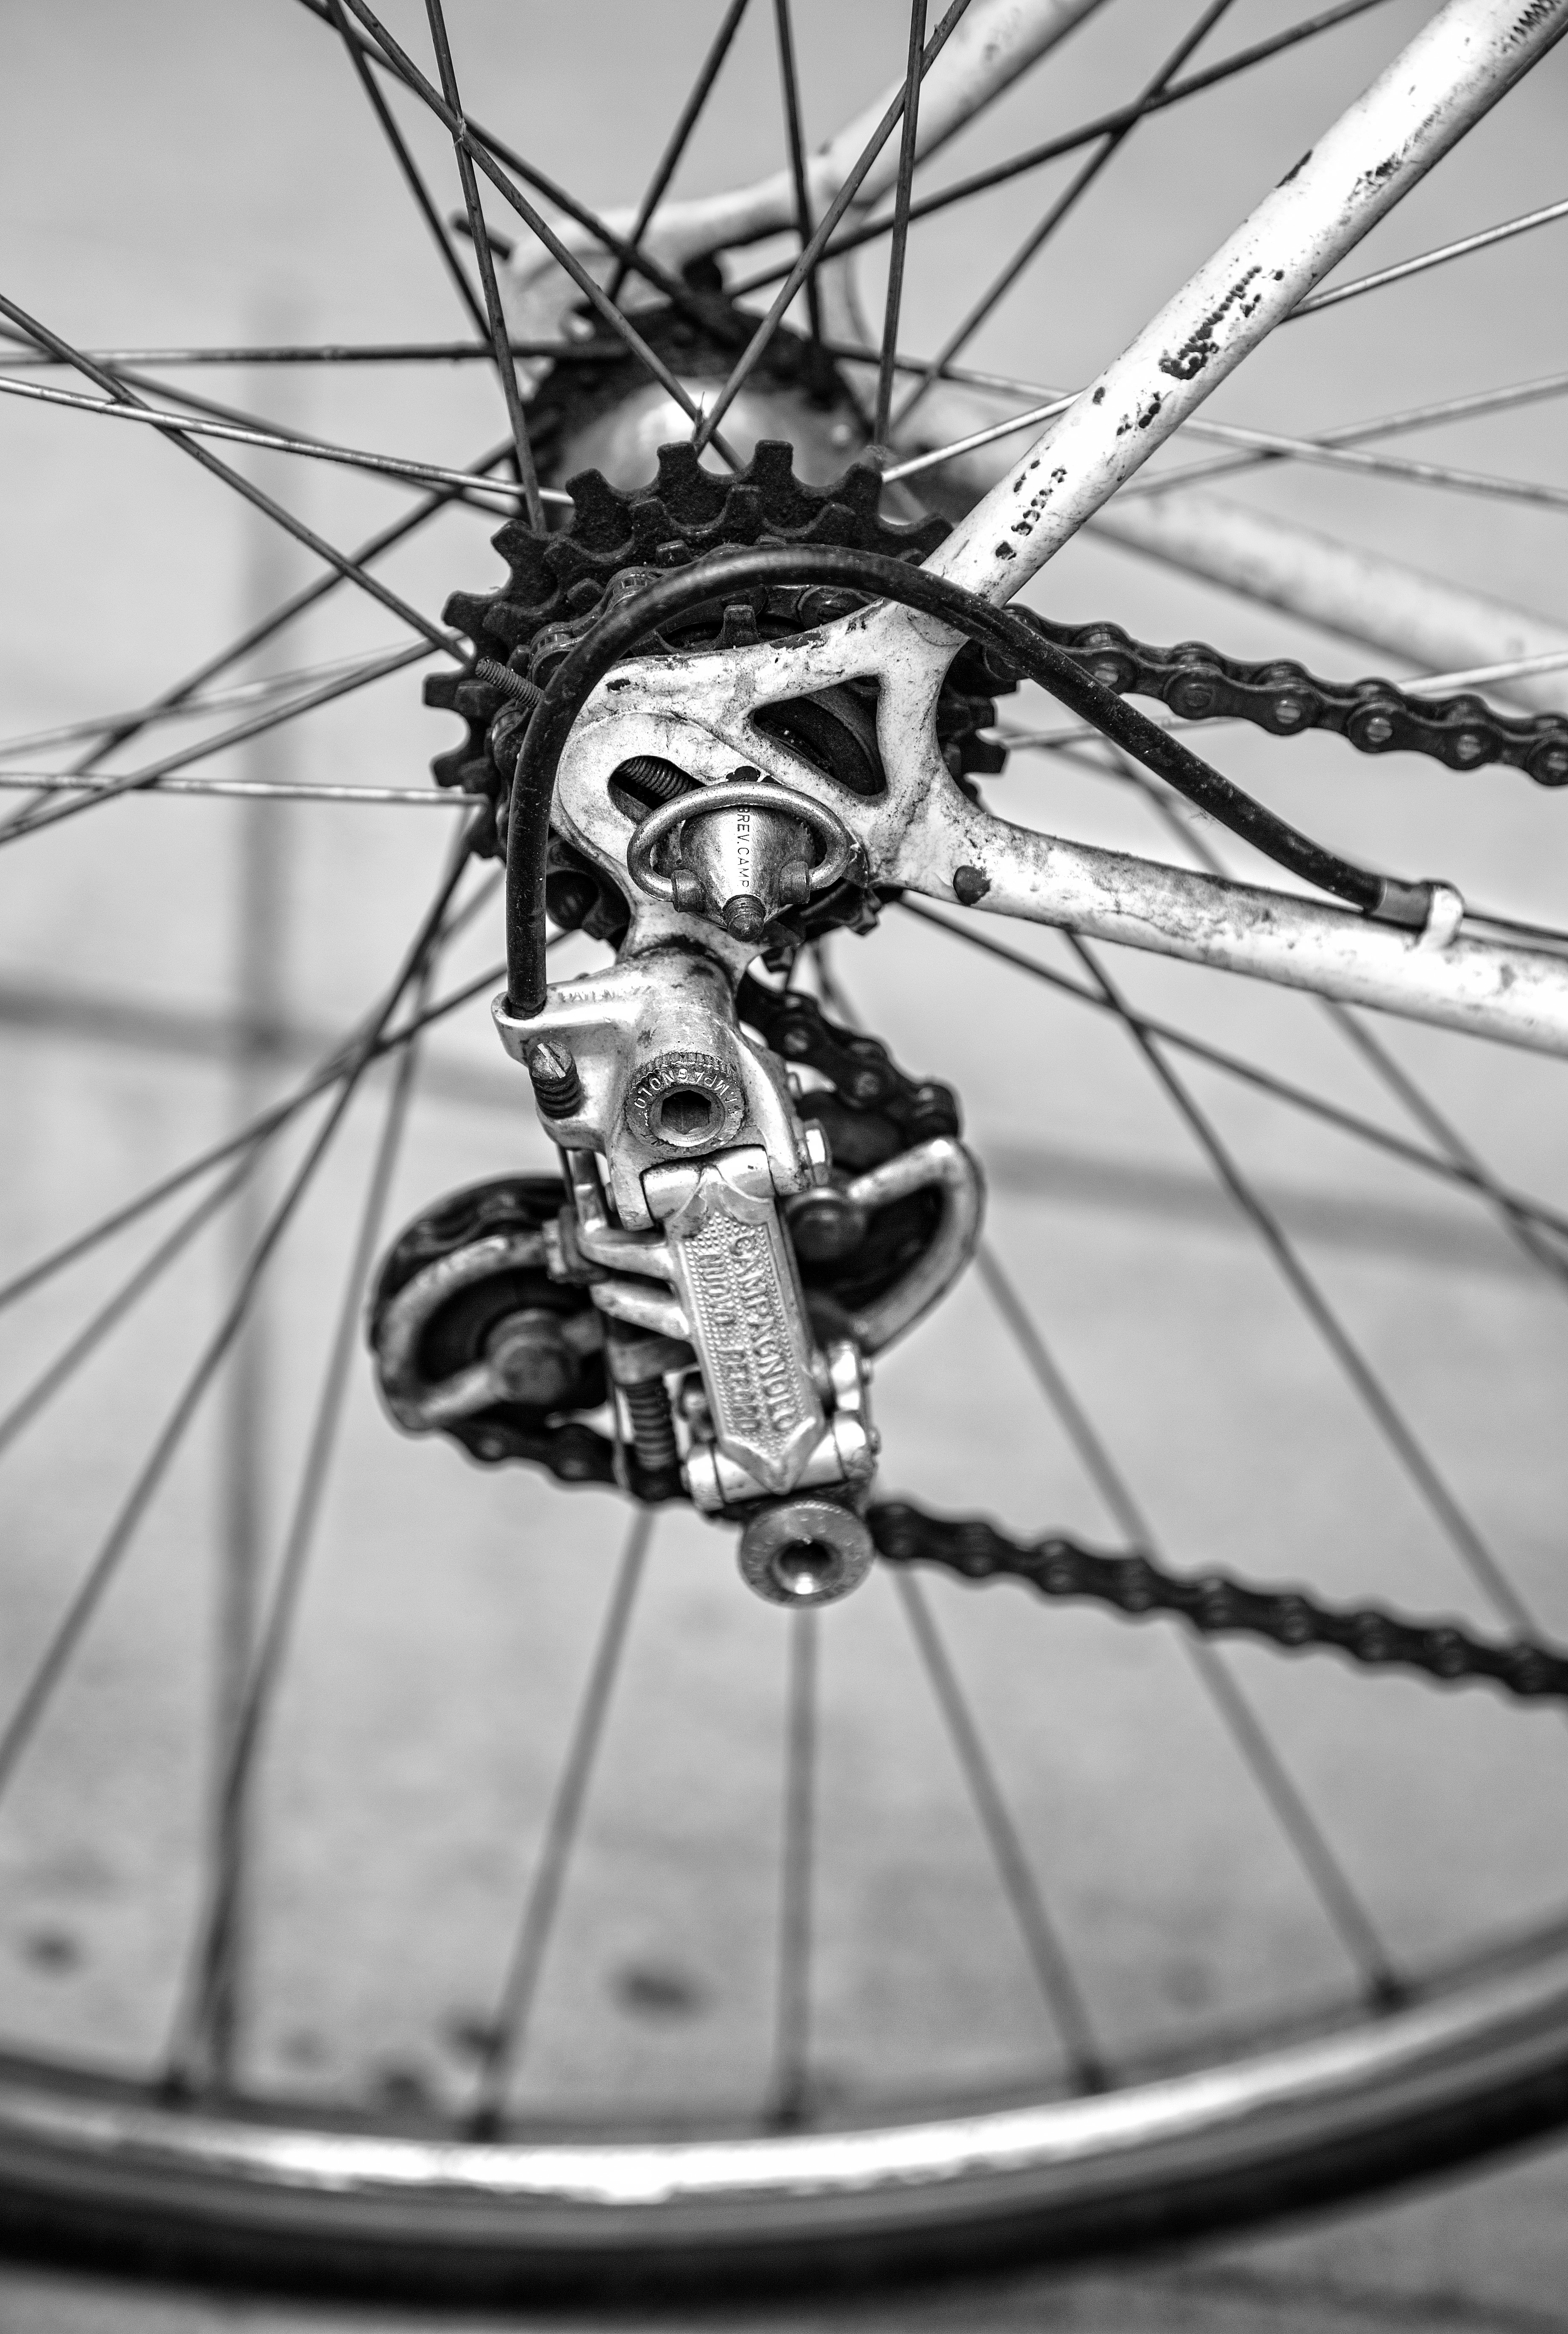
black and white, photography, vintage, wheel, bicycle, bike, vehicle, spoke, black, monochrome, tire, sports equipment, mountain bike, corncob, derailleur, campagnolo, nuovorecord, bicycle wheel, monochrome photography